Nadeen Ashraf

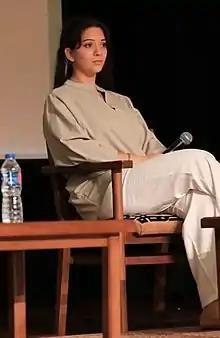
Nadeen Ashraf at a discussion panel at the American University in Cairo's event series Speak Up addressing sexual harassment in universities across Egypt

Nadeen Ashraf (born 12 March 1998) is an Egyptian feminist activist. Her use of social media instigated the #MeToo movement within Egypt. She is part of the BBC's 100 Women of 2020 list.